History of hang gliding

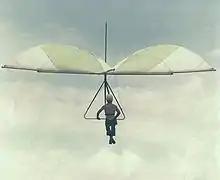
'Standard Rogallo' hang glider. 1975.

The simplicity of the Rogallo wing, ease of construction, capability of slow flight and its gentle landing characteristics did not go unnoticed by some hang glider and ultralight glider enthusiasts. The publicity on the Fleep and the Paresev tests sparked interest in independent builders like Barry Palmer and John Dickenson, who separately explored distinct airframes and control systems to be adapted to a Rogallo wing and be flown as a hang glider.